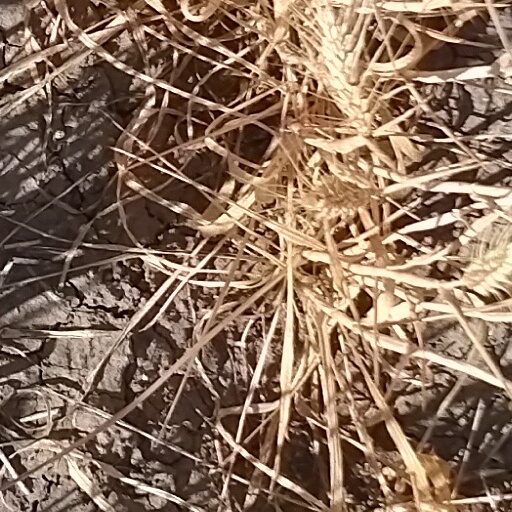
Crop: wheat